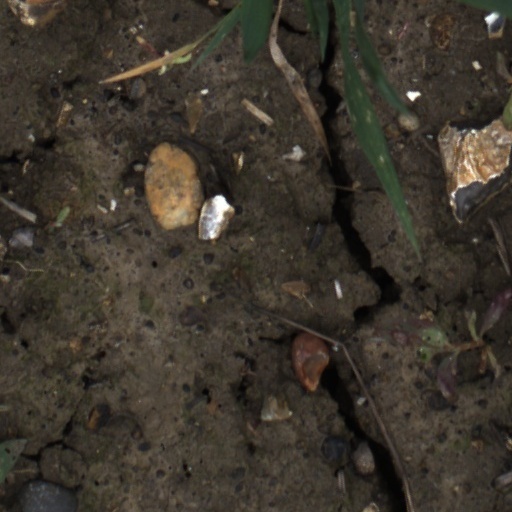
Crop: wheat